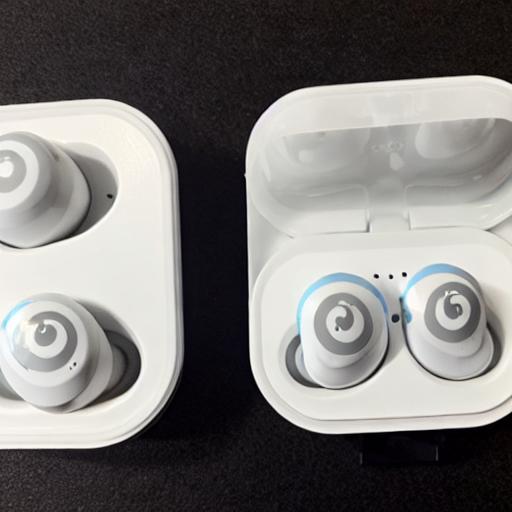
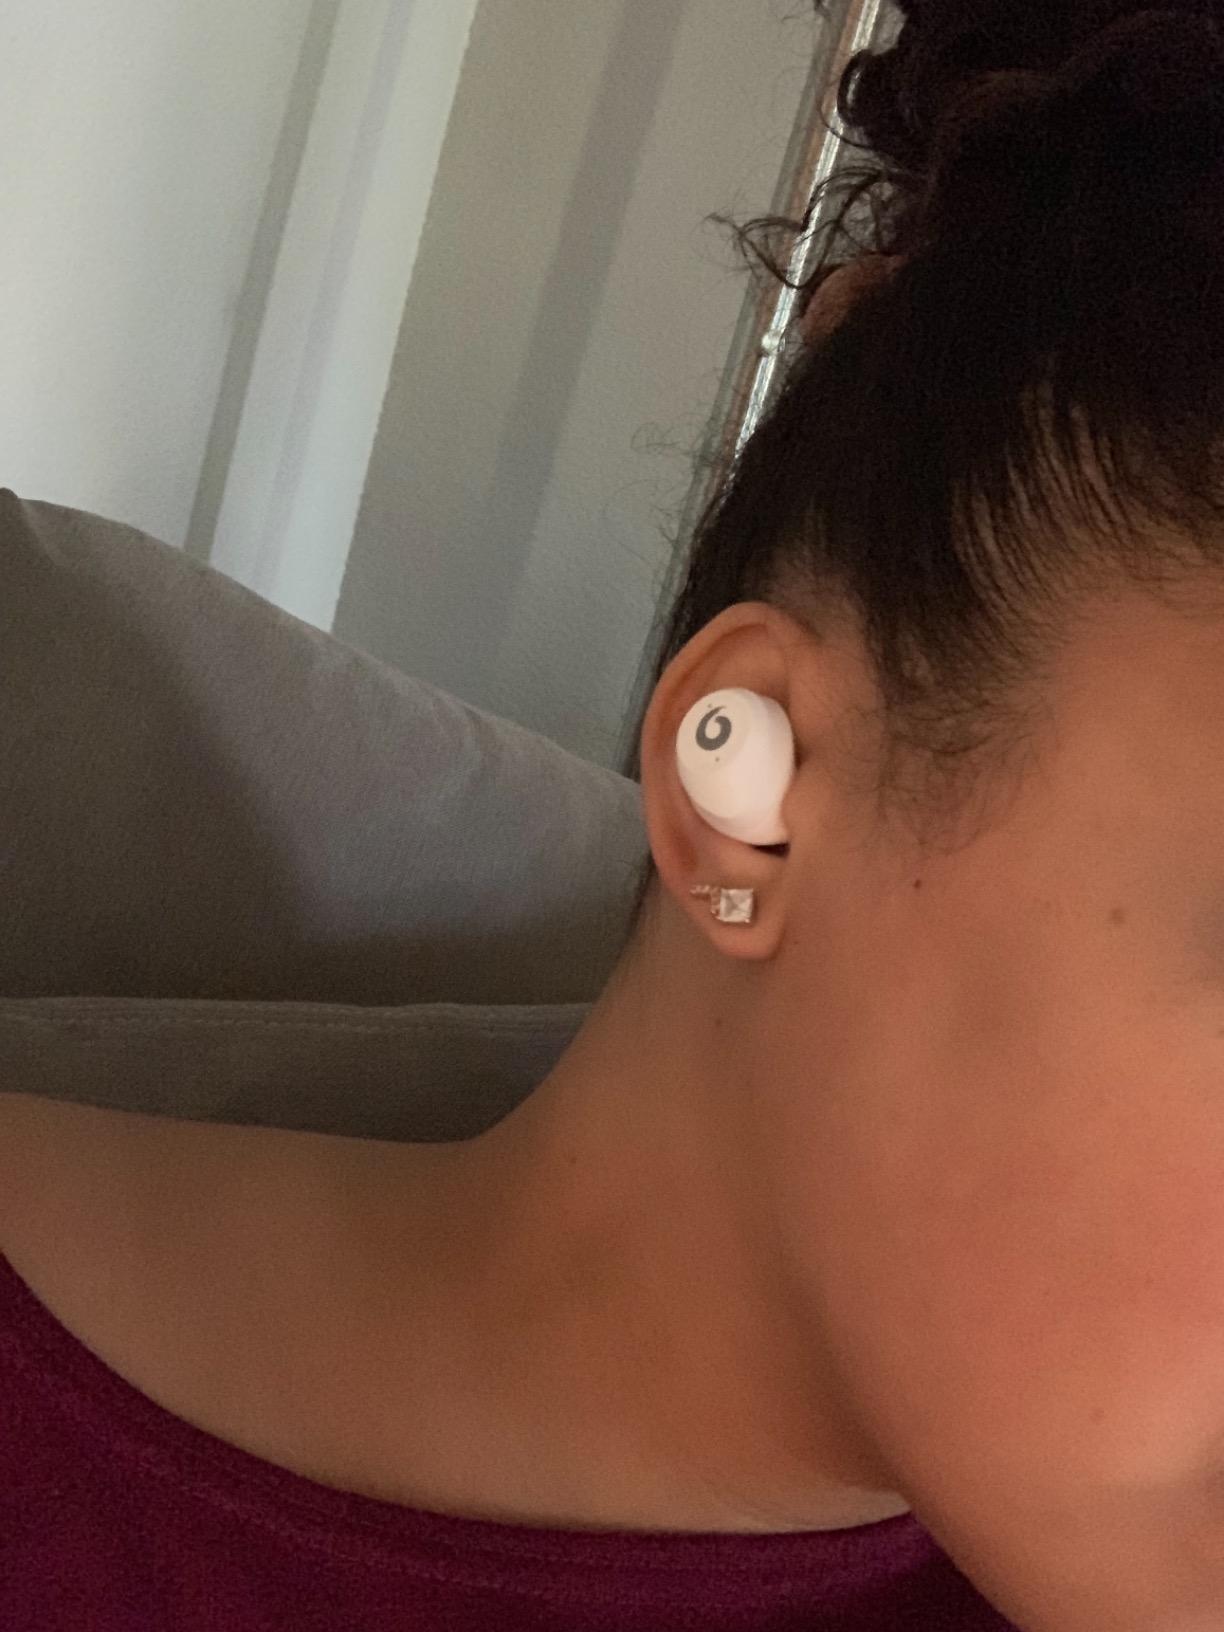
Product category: earbuds
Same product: no